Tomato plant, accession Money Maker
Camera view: tilt-top (135 deg); turntable rotation: 330 degrees
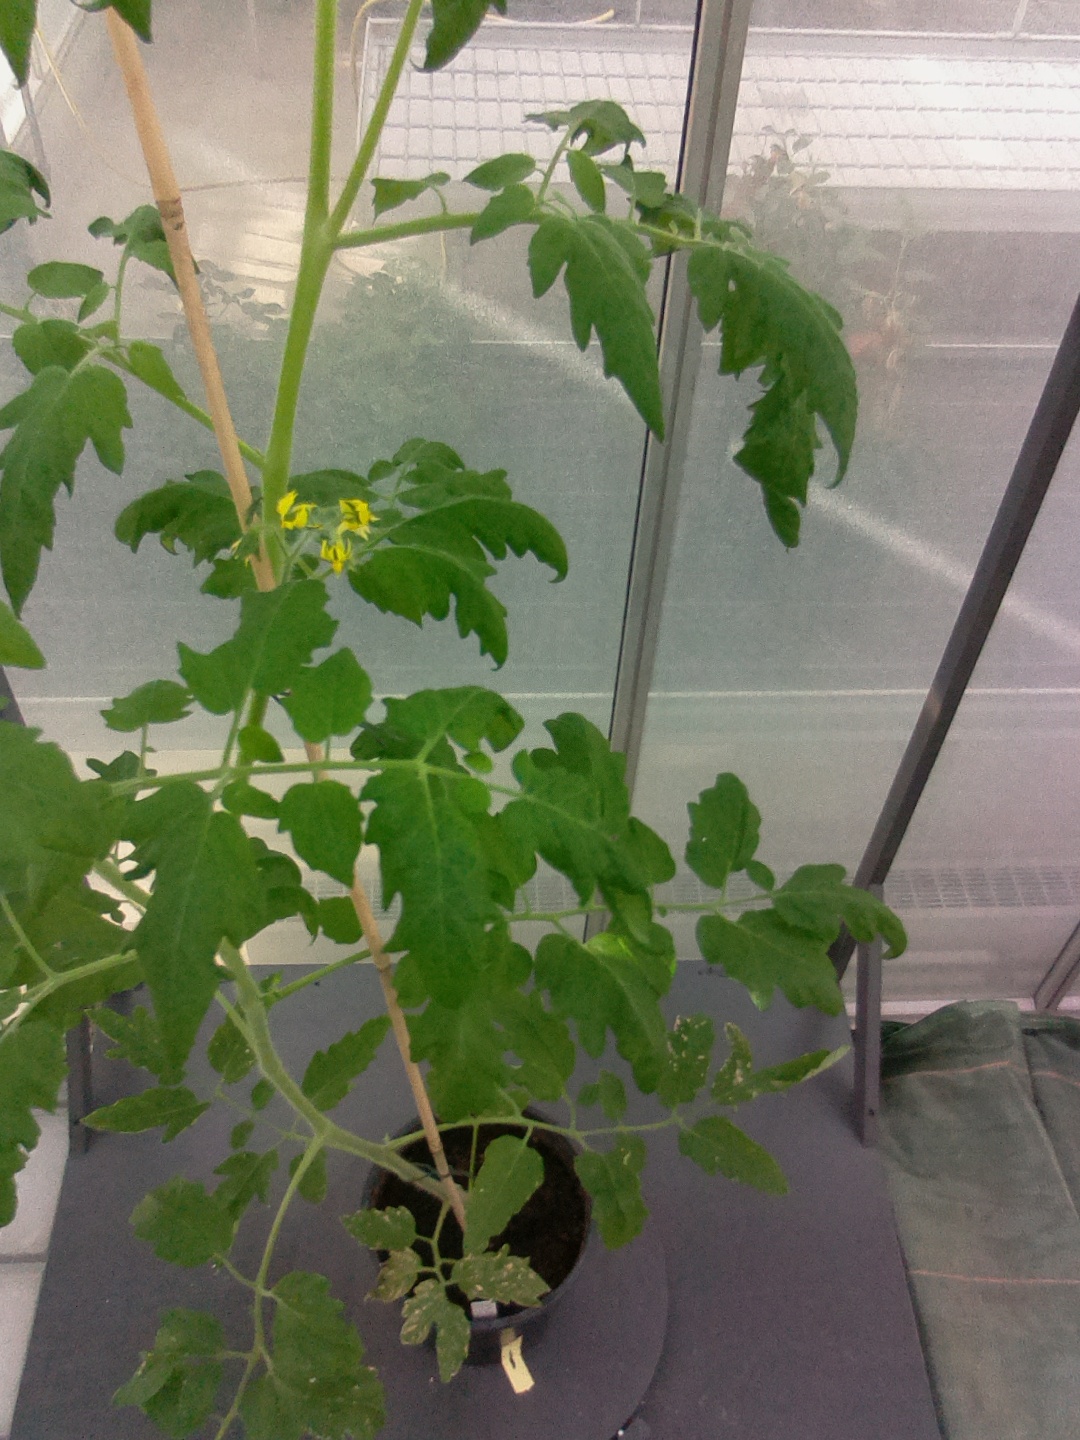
BBCH growth stage 65: Full flowering, 50%-60% of flowers open, first petals falling